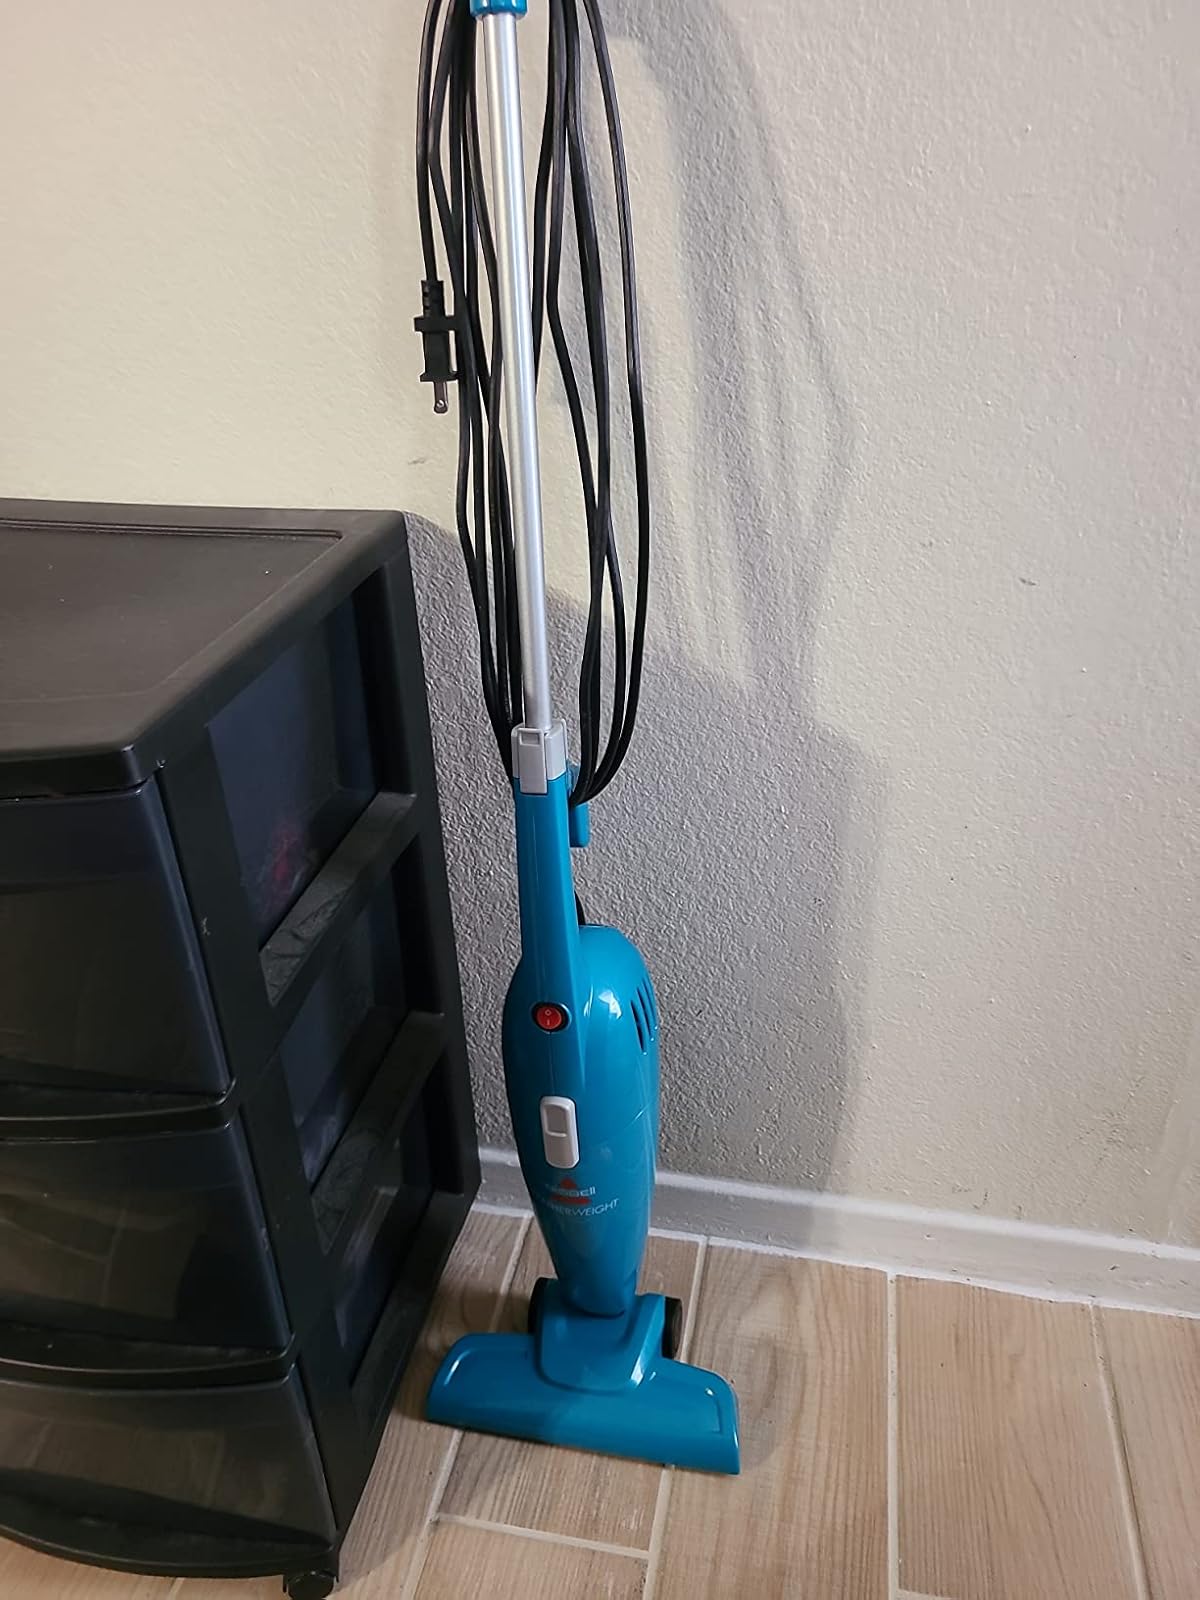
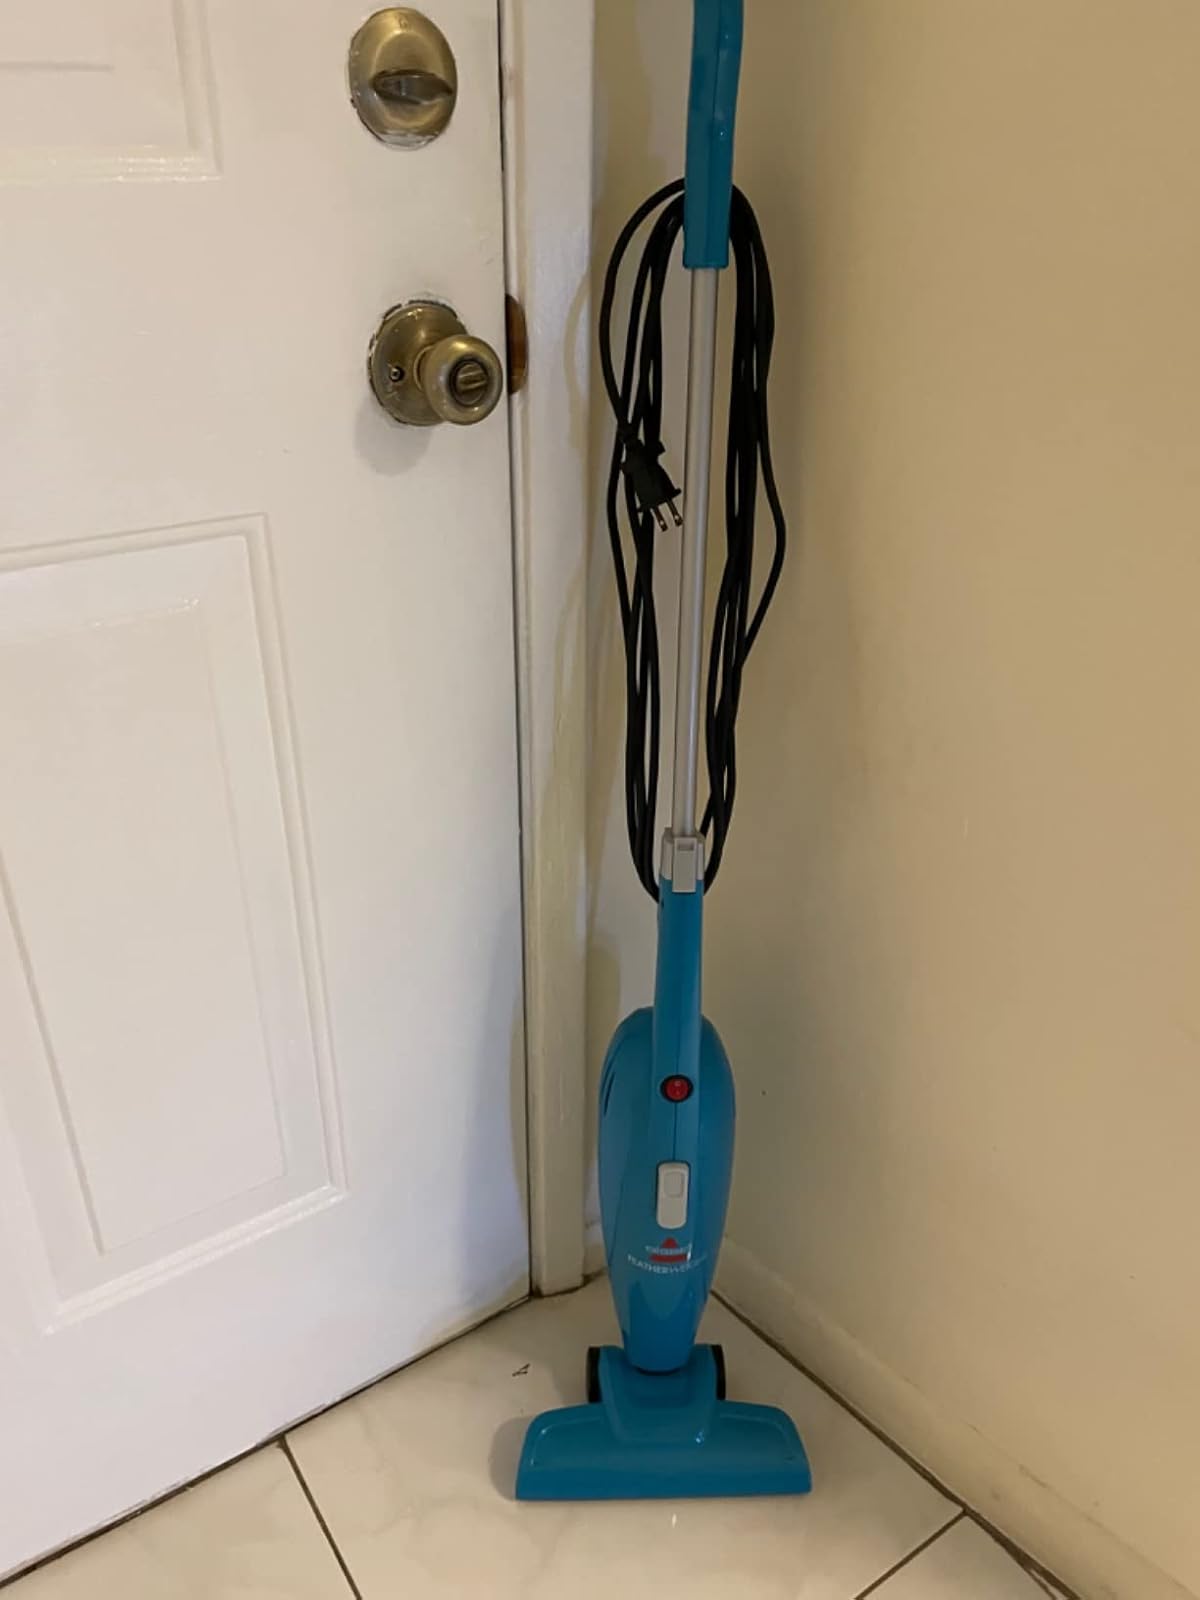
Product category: items_vacuum
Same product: yes